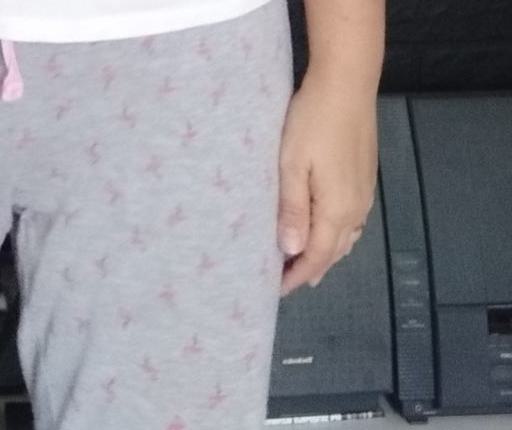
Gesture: no_gesture